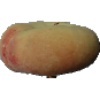
Label: Peach Flat 1